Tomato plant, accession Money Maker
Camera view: horizontal (90 deg, fisheye); turntable rotation: 240 degrees
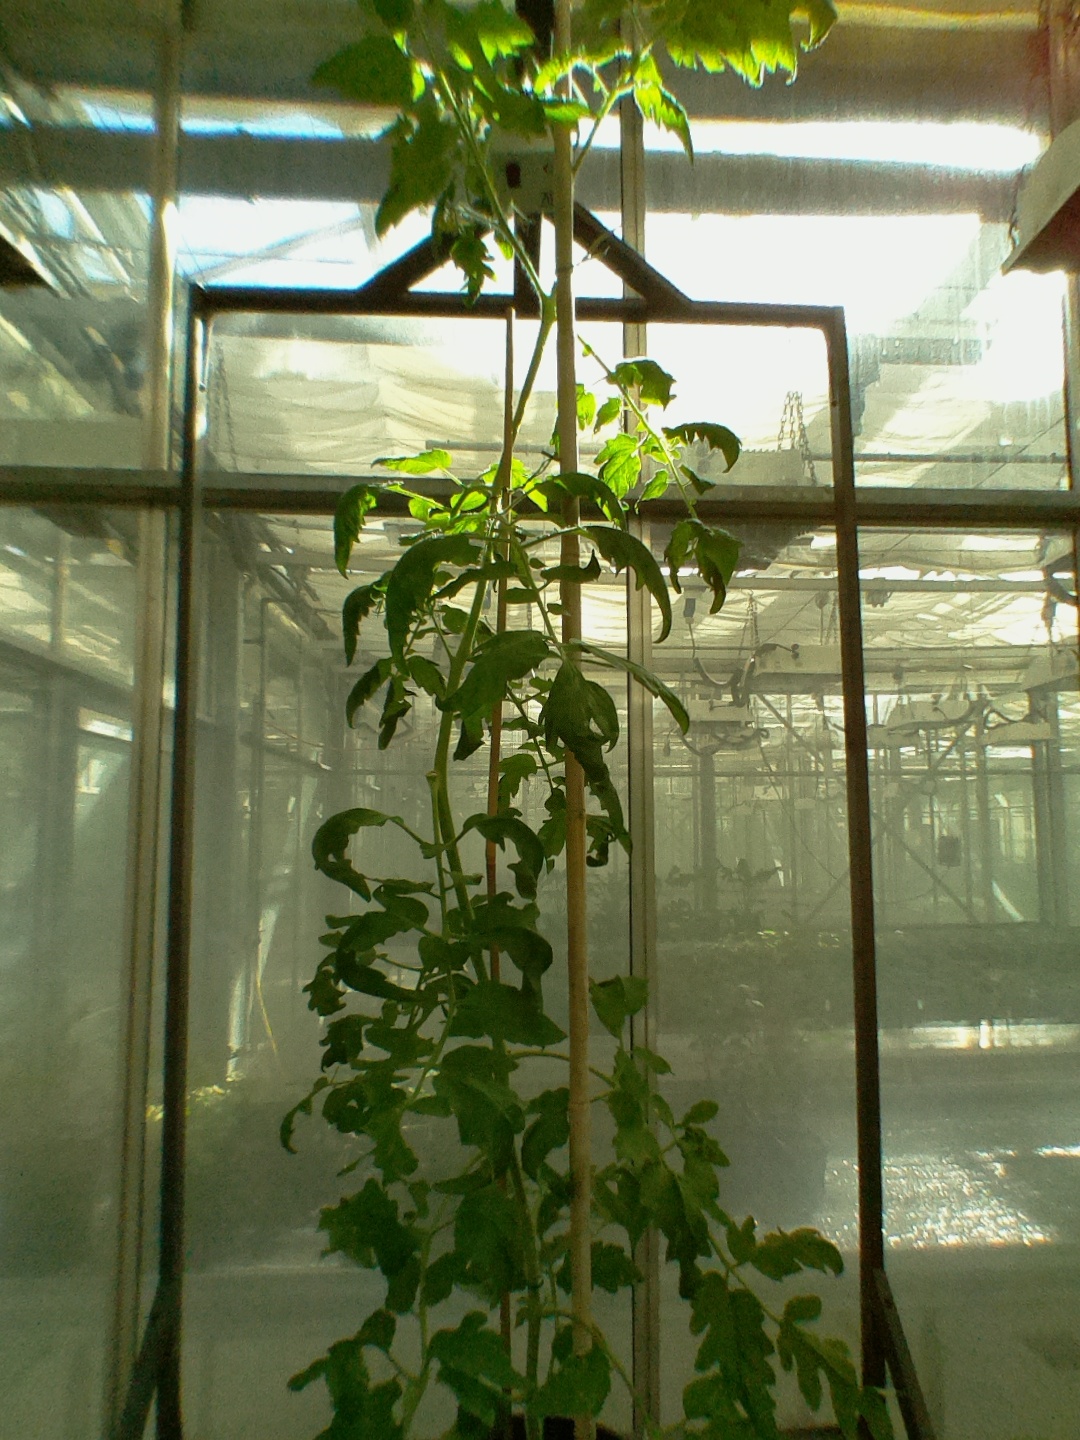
BBCH growth stage 70: Fruits at the main stem or branches visibles